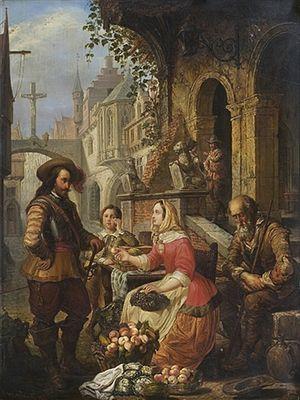
Pierre-Joseph Witdoeck, né à Anvers en 1803 et mort en 1889, est un peintre et architecte belge. Il est le fils et l'élève de Franciscus Donatus Witdoeck et fut également l'élève de Ferdinand de Braekeleer et de Mathieu-Ignace Van Brée.